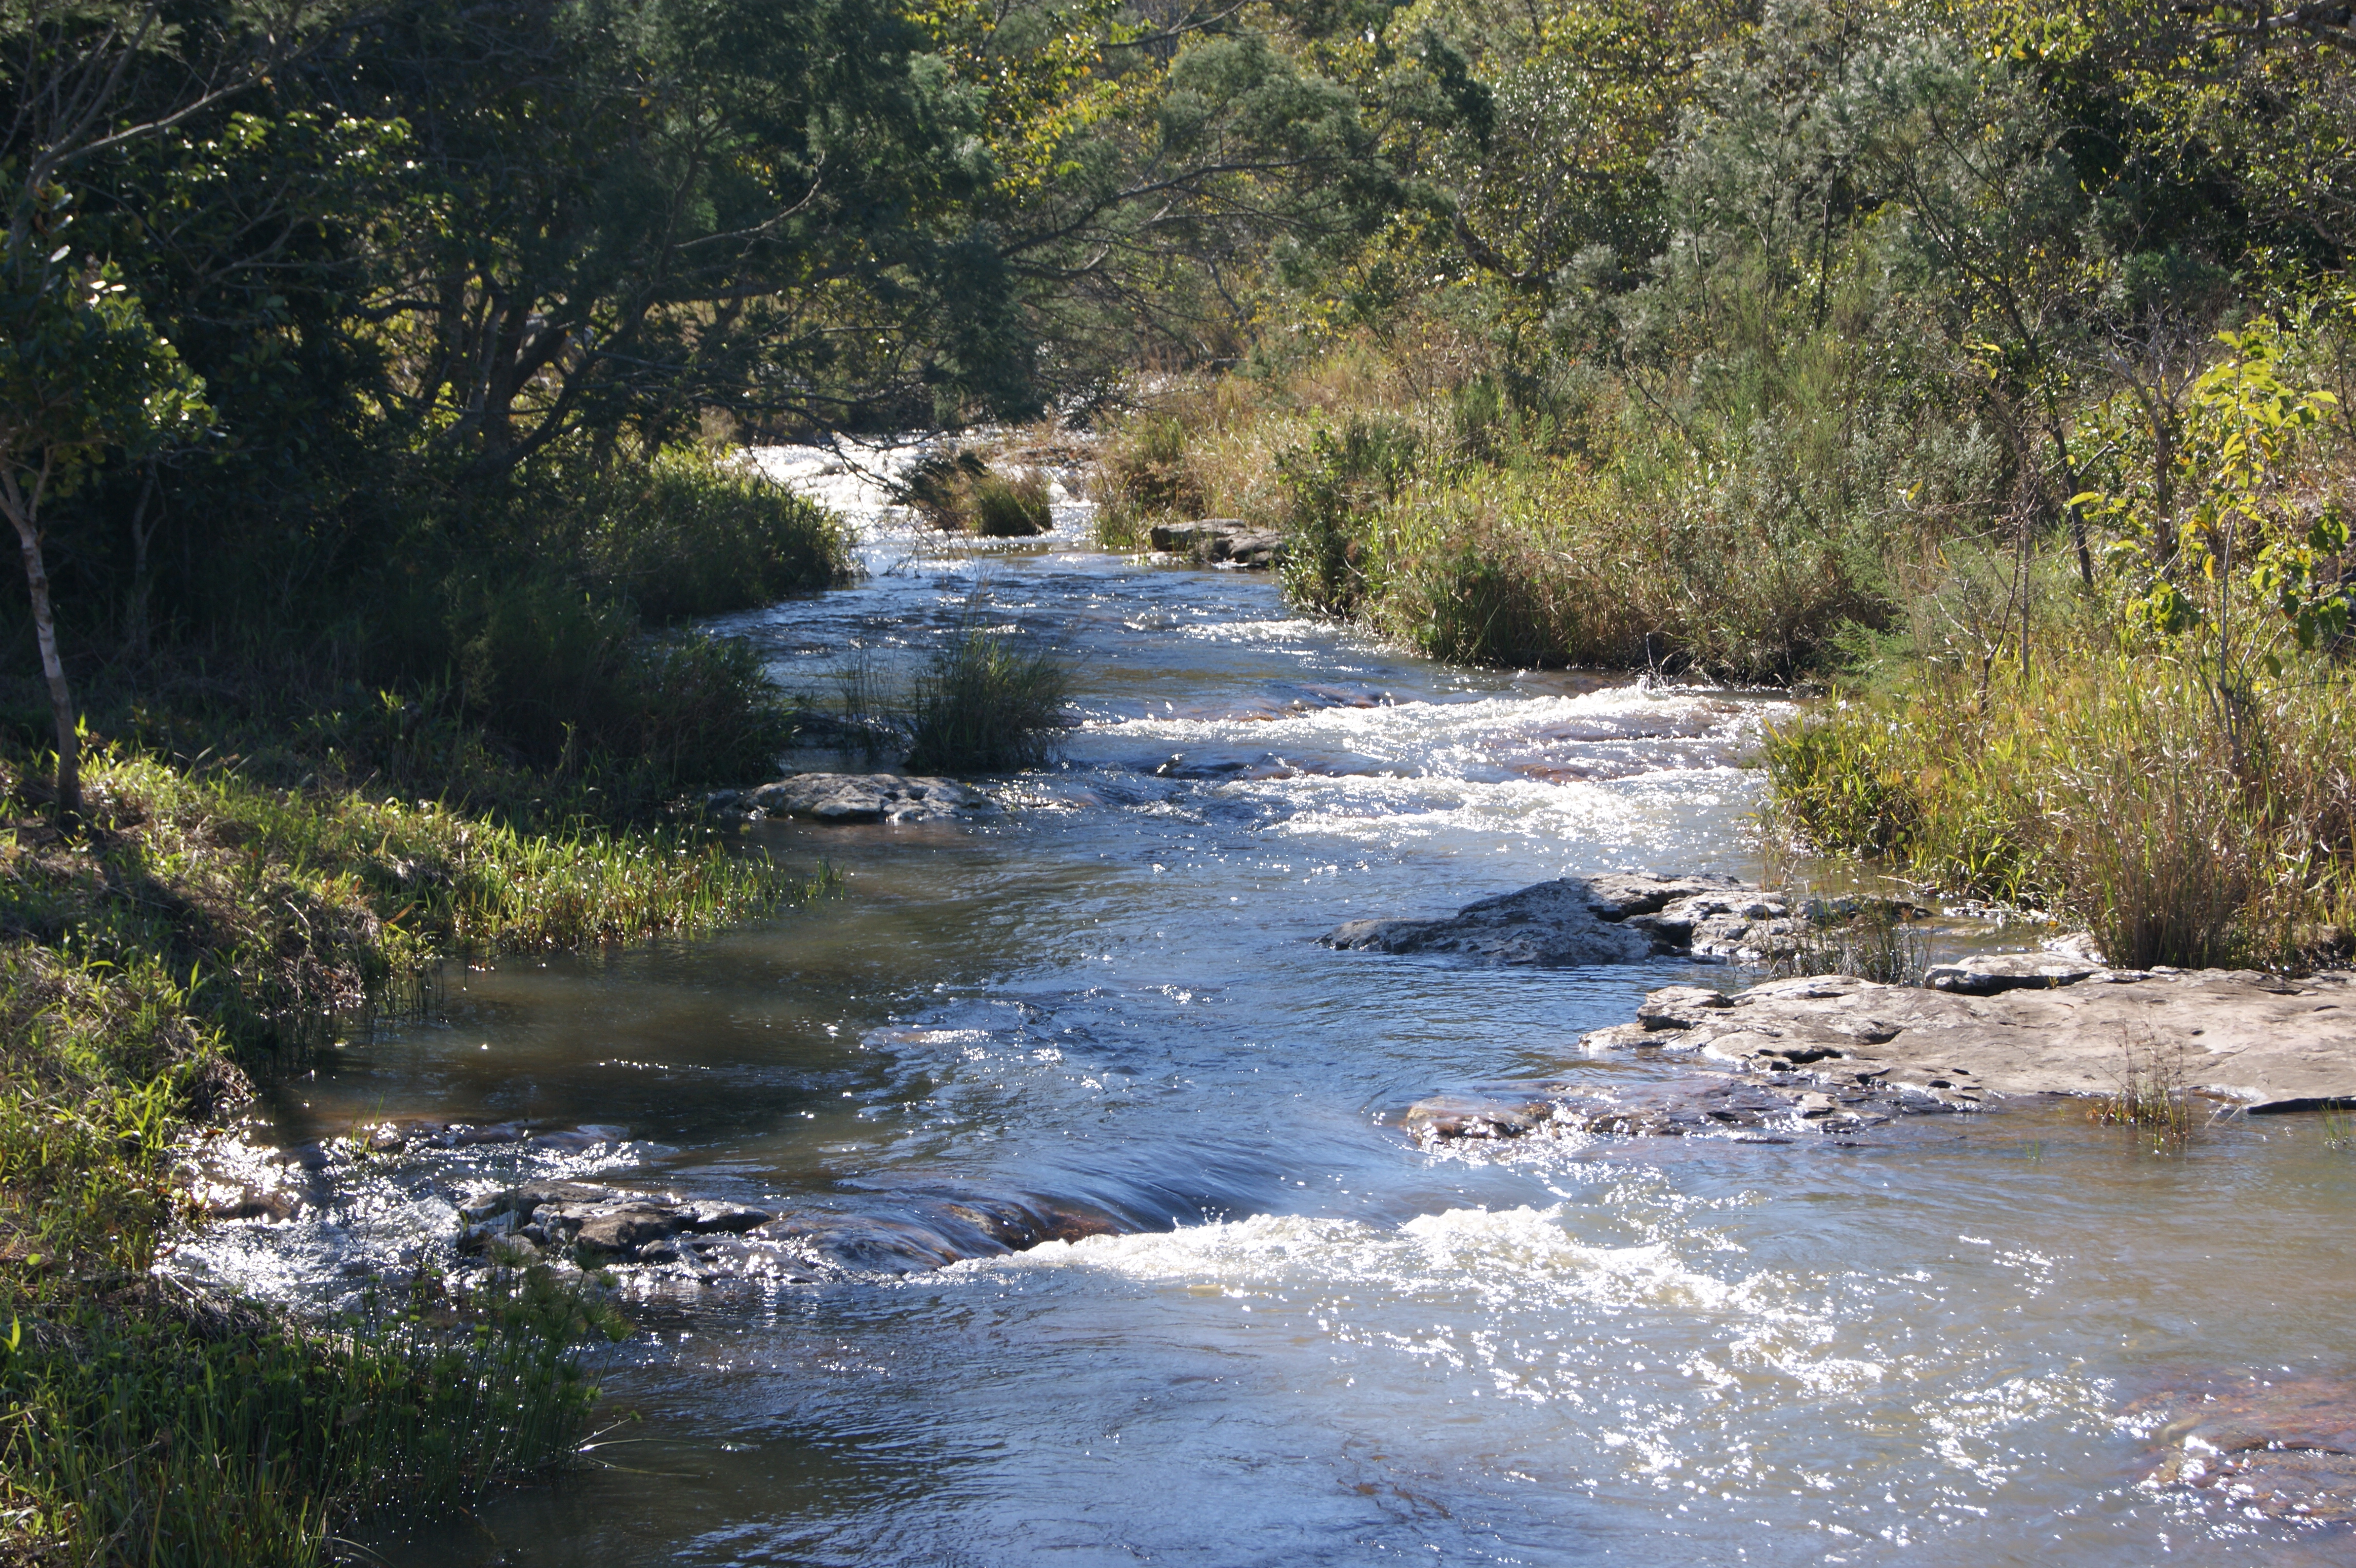
water, creek, wilderness, river, valley, stream, rapid, body of water, watercourse, landform, geographical feature